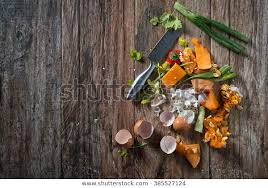
Label: trash